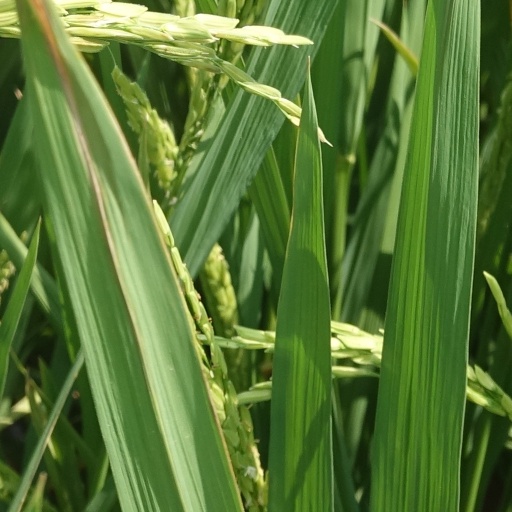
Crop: rice